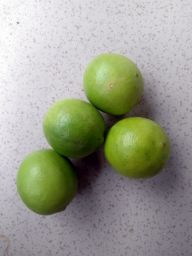
Fruit: Lime
Quality: Good